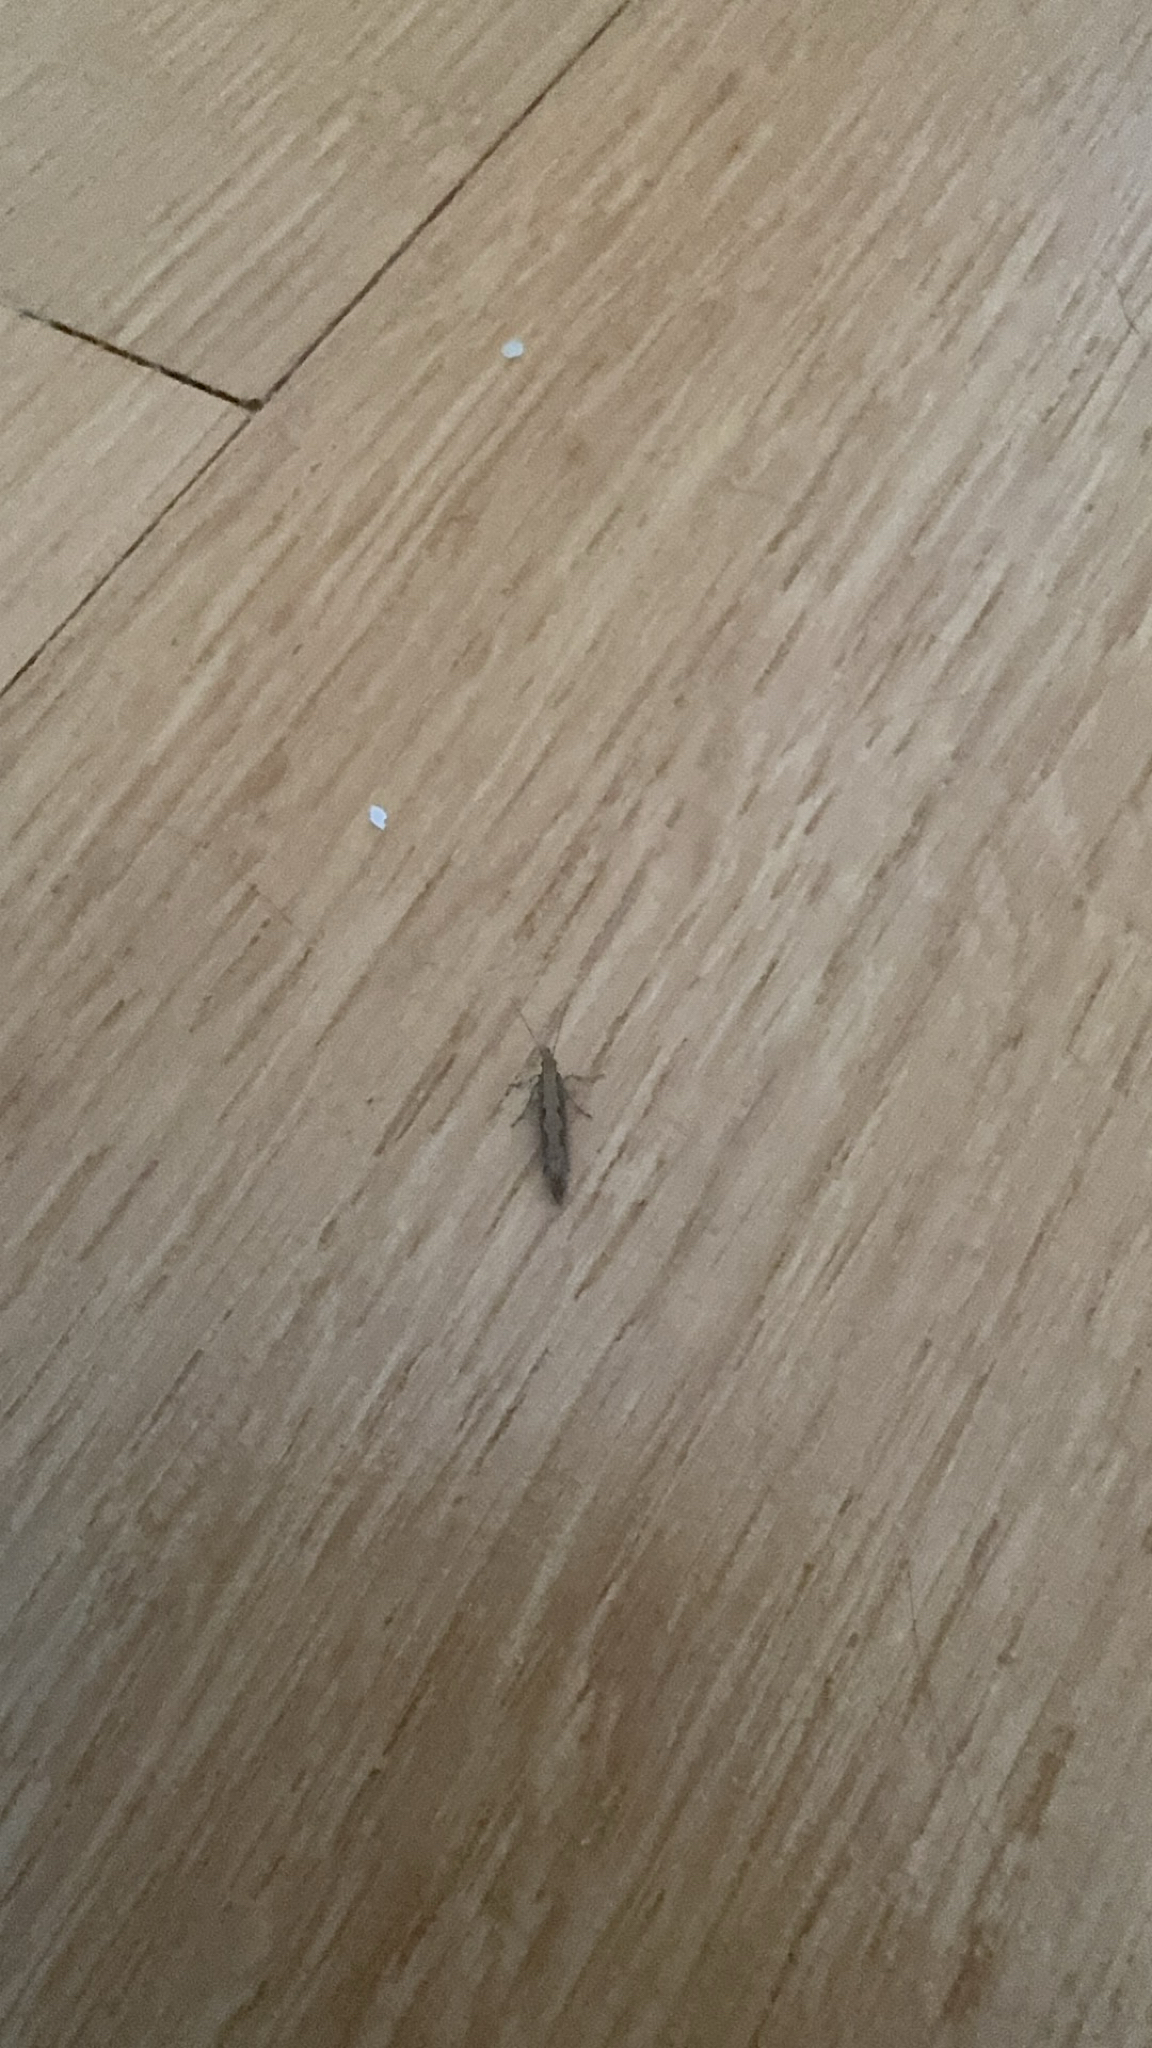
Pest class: diamondback_moth